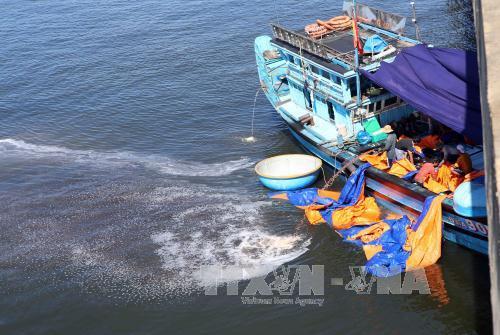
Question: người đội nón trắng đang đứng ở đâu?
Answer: người đội nón trắng đang đứng trên một con thuyền